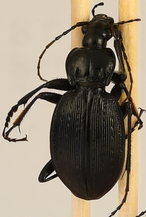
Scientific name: Carabus goryi
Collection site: Mountain Lake Biological Station NEON (MLBS), plot MLBS_011